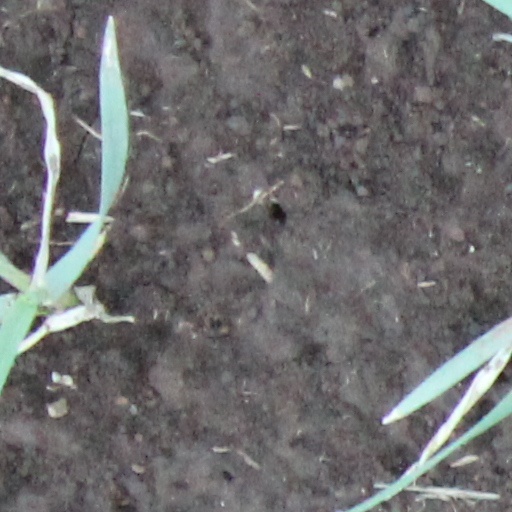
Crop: wheat